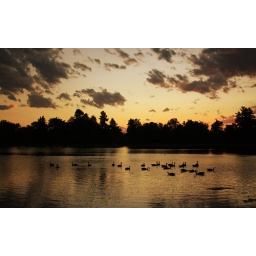
The duck on the lake at Washington Park in Denver, Colorado.